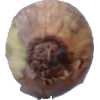
Label: onion